The Watcher (2016 film)

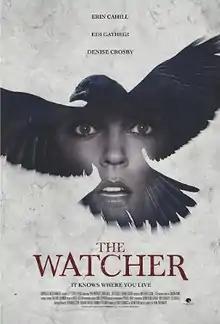

The Watcher is a 2016 American horror film directed by Ryan Rothmaier and starring Erin Cahill and Edi Gathegi. The film follows a young couple who after moving into a new home find themselves being terrorized to leave. The film is inspired by the real case of the 657 Boulevard (in Westfield, New Jersey) "Watcher", who sent threatening letters to the homeowners.